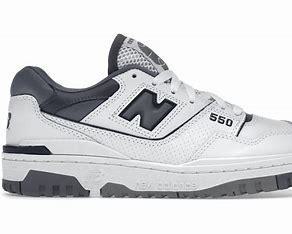
Brand: New
Model: Balance 550